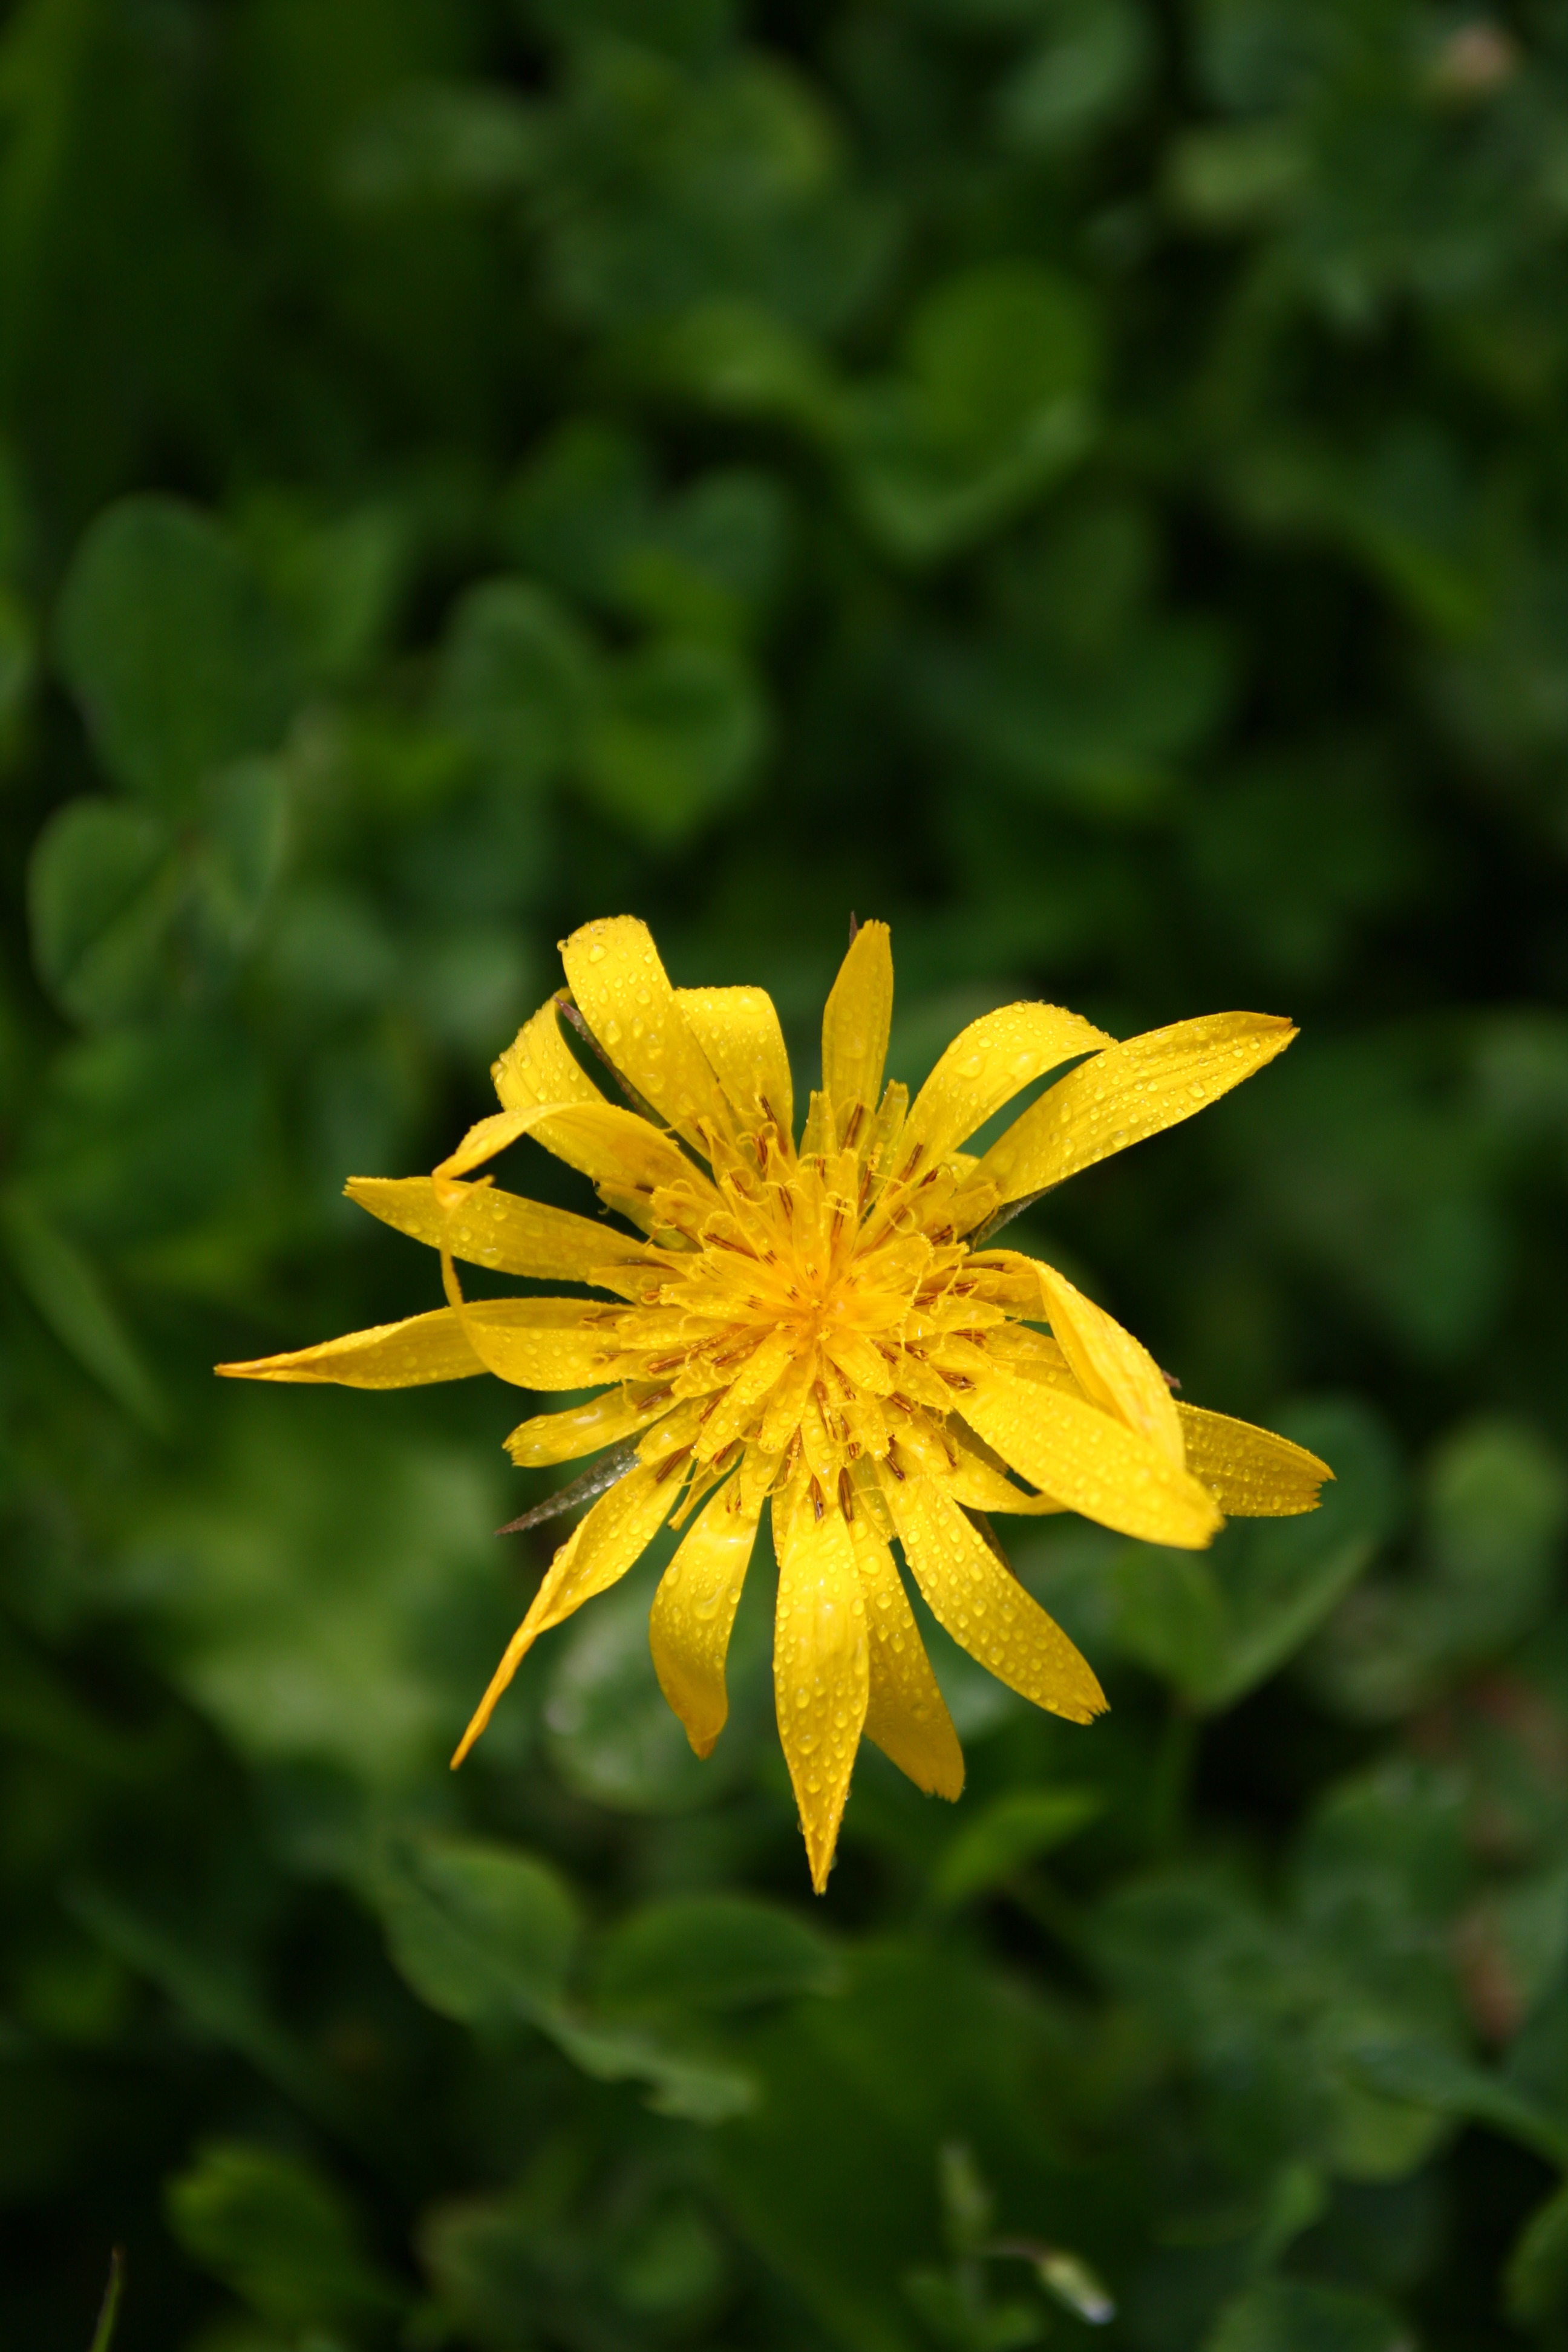
nature, blossom, plant, meadow, sunlight, leaf, flower, petal, bloom, green, macro, botany, yellow, close, flora, wild flower, yellow flower, wildflower, flowers, pointed flower, wild flowers, macro photography, flowering plant, daisy family, plant stem, land plant, close up view yellow